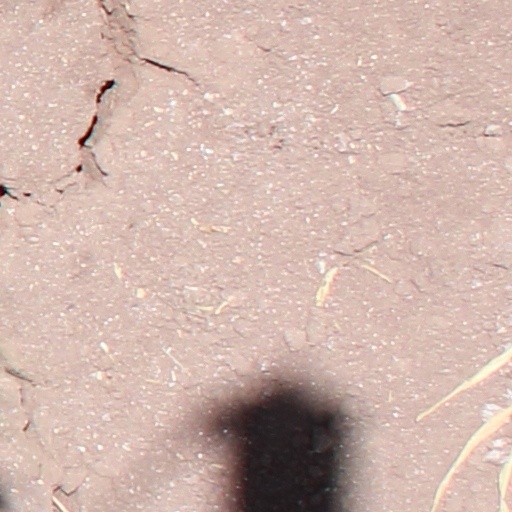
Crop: wheat